Francis Ley

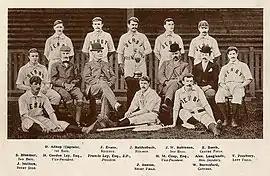
Another Derby Baseball Club team – which on the middle row from left includes Steve Bloomer, Ley's son, H. Gordon Ley and Ley himself

Ley first married Georgina Townsend and they had a son and two daughters. His first son, Henry Gordon Ley (1874–1944), is pictured left with his father. His daughter Ethel Ley (1873–1953) married in Epperstone on 16 December 1902 Henry John Boyd-Carpenter (1865–1923), a son of William Boyd Carpenter, Bishop of Ripon, and himself a colonial official in Egypt, where he was Chief Inspector to the Ministry of Public Instruction, then Inspector General of Schools.